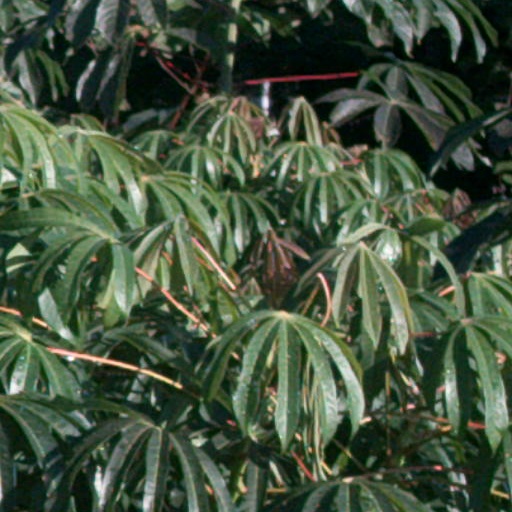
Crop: cassava